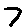
Label: 7